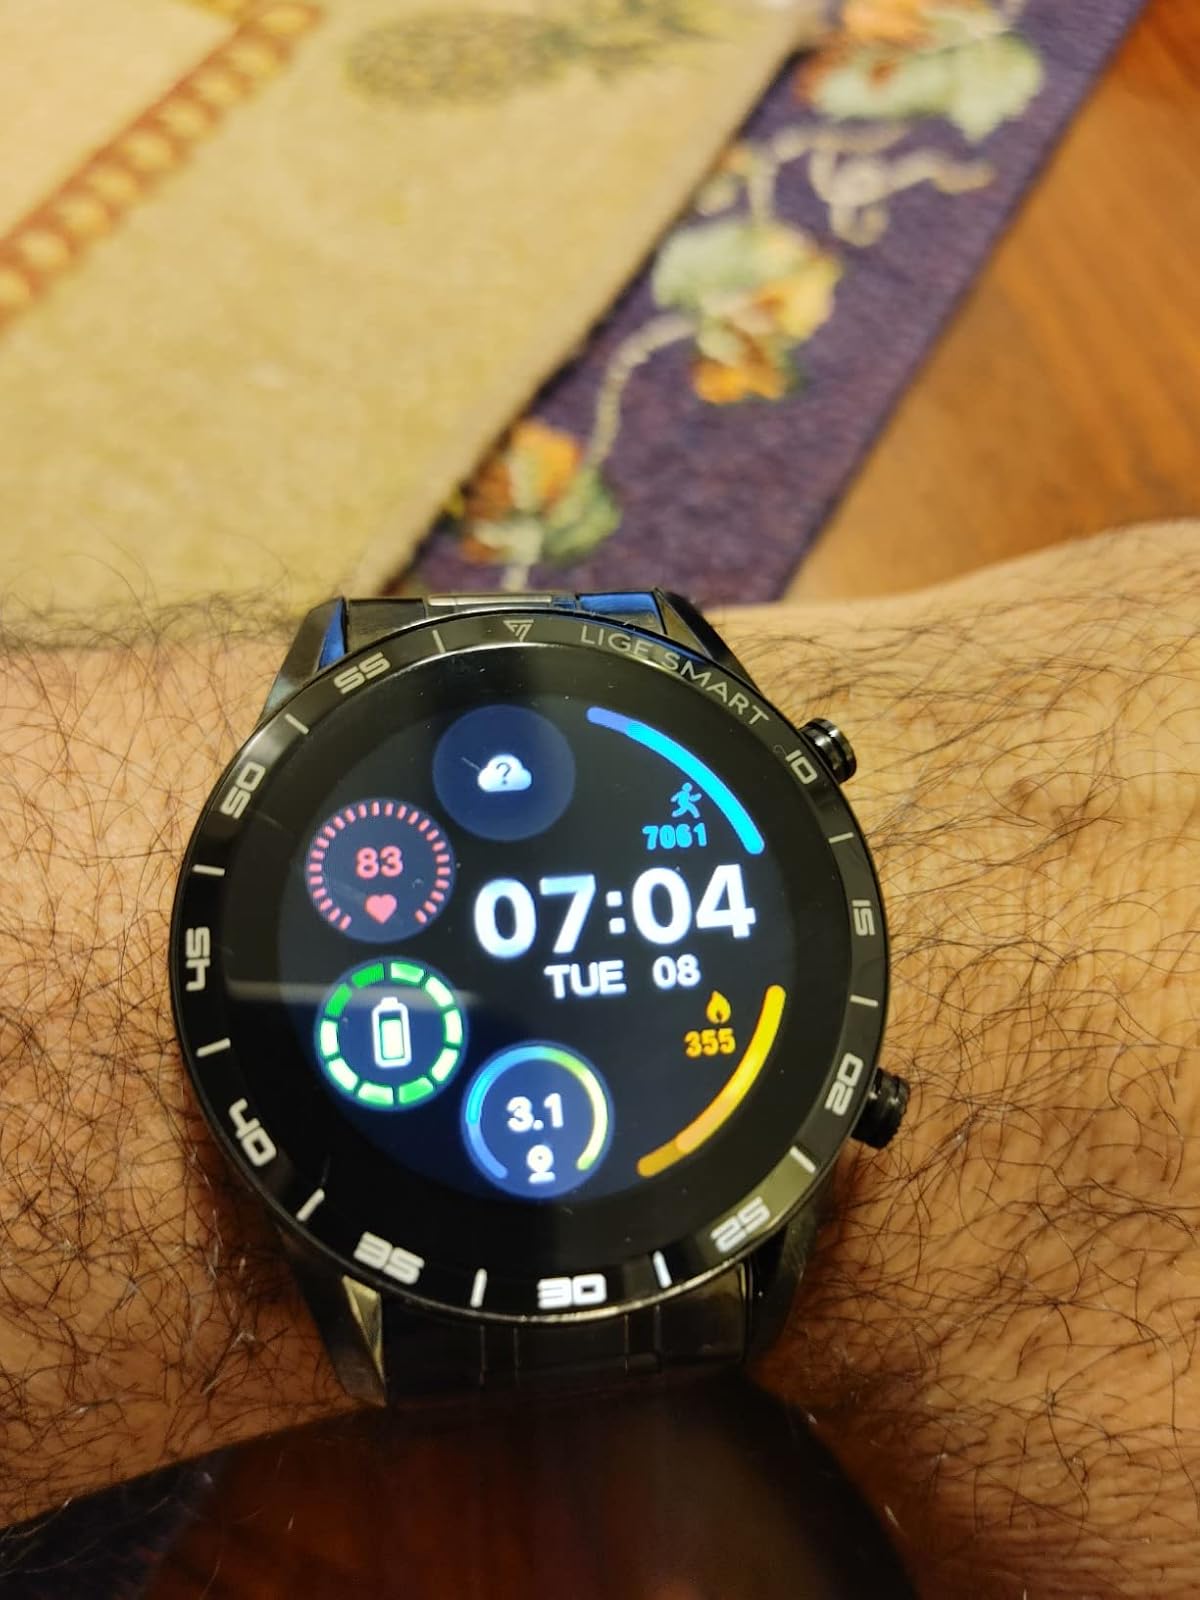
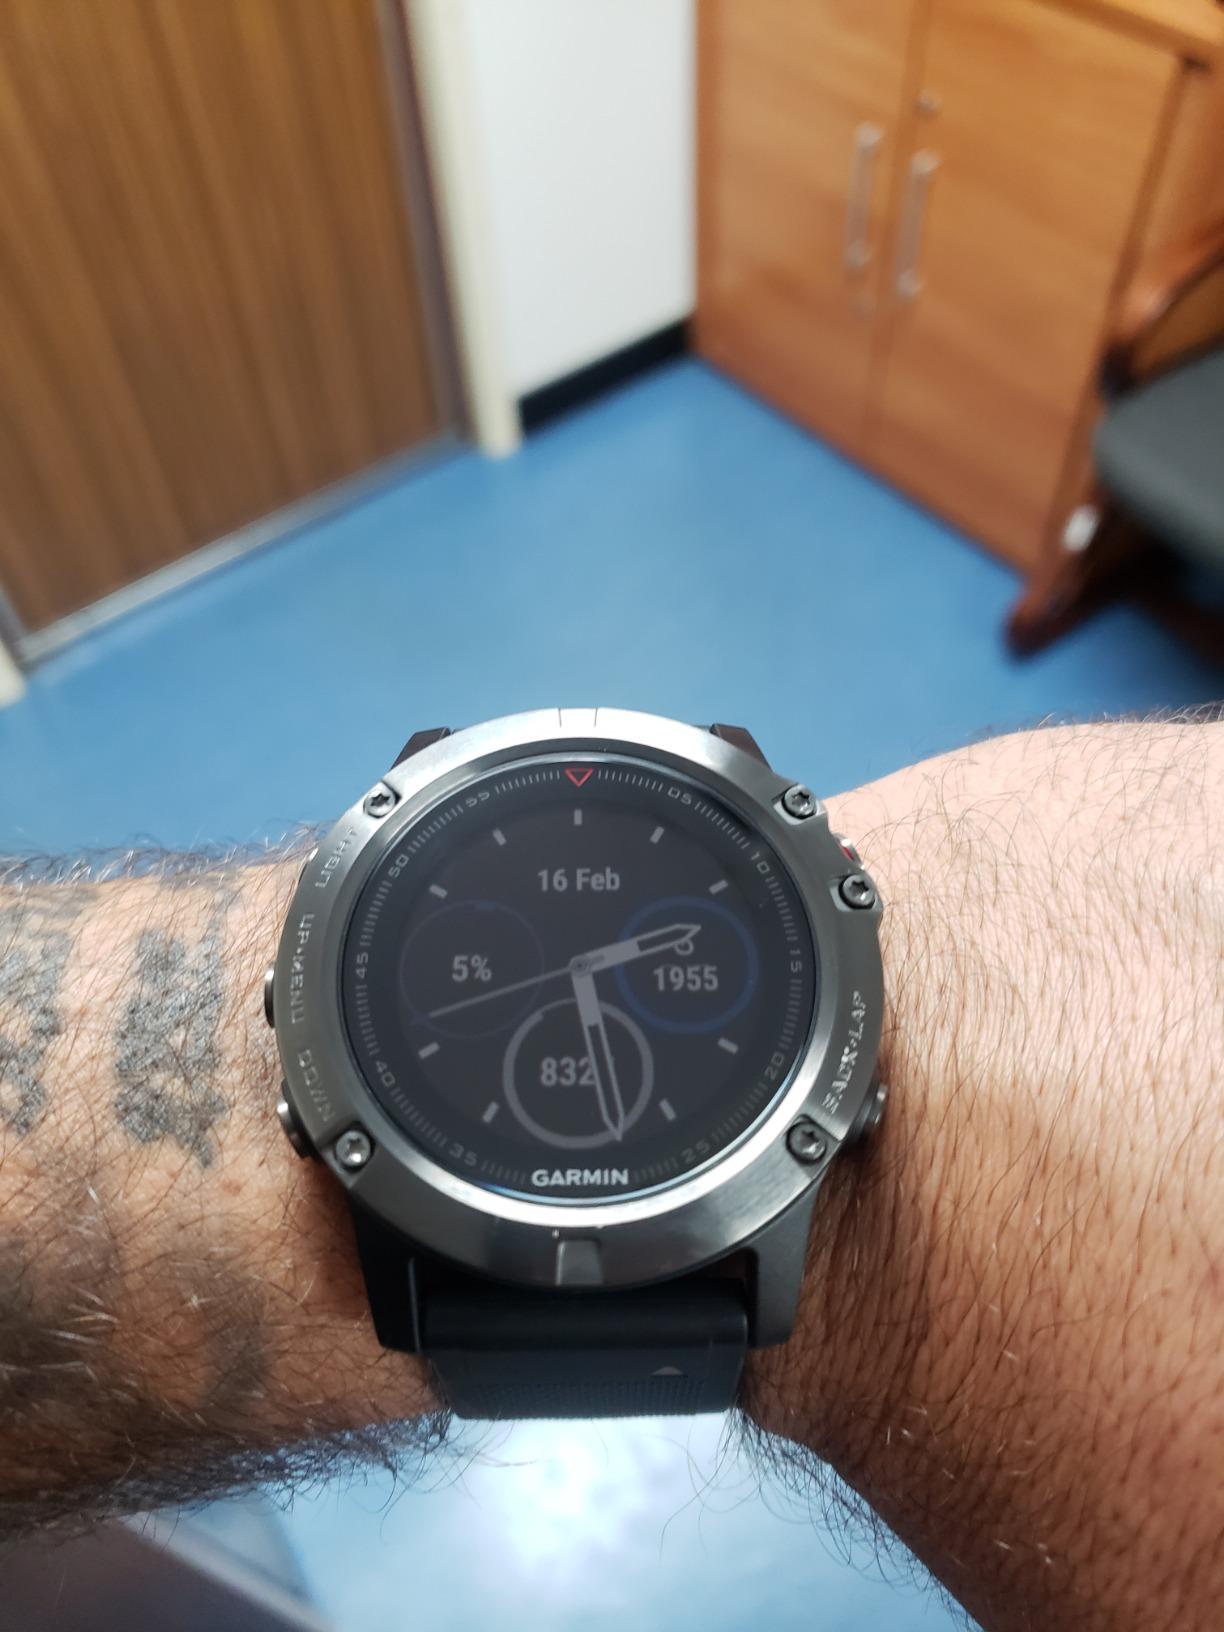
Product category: smartwatch
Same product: no